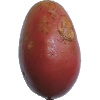
Label: Potato Red Washed 1